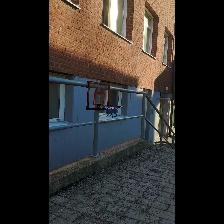
Label: NonHuman